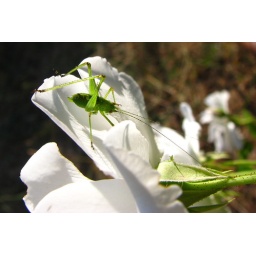
A picture all in white and green (and brown for the background).